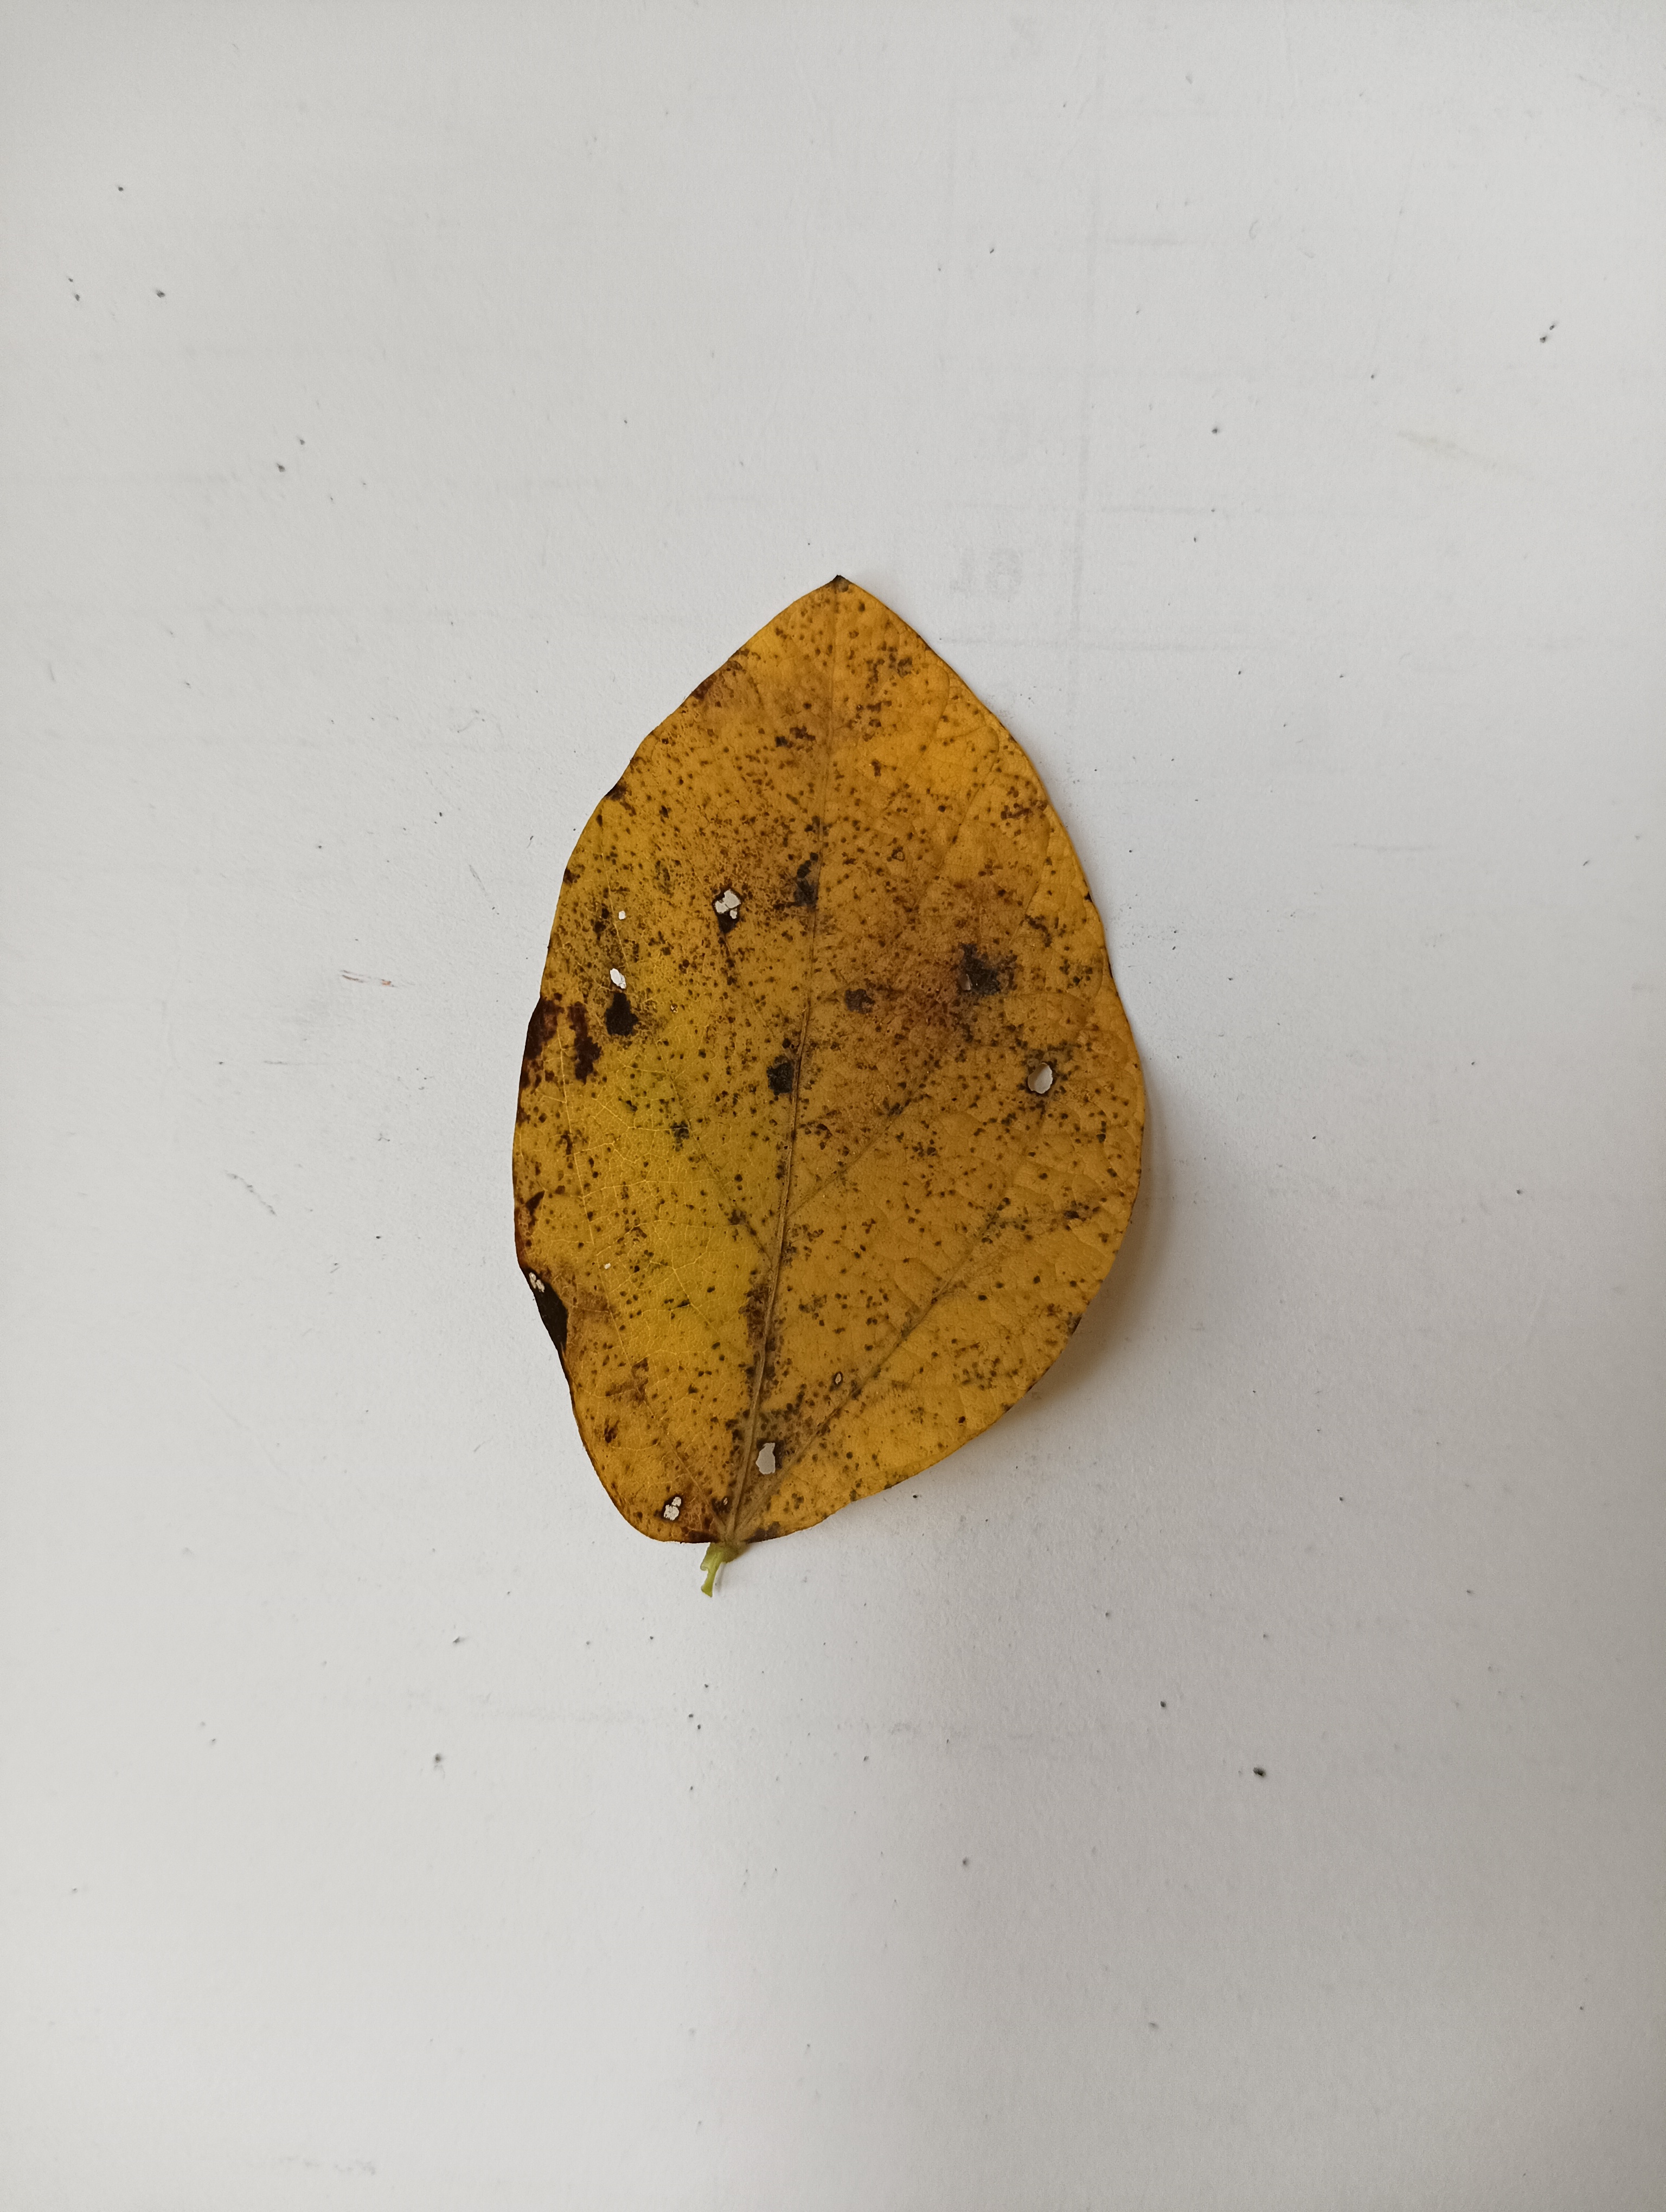
Label: Vein Necrosis